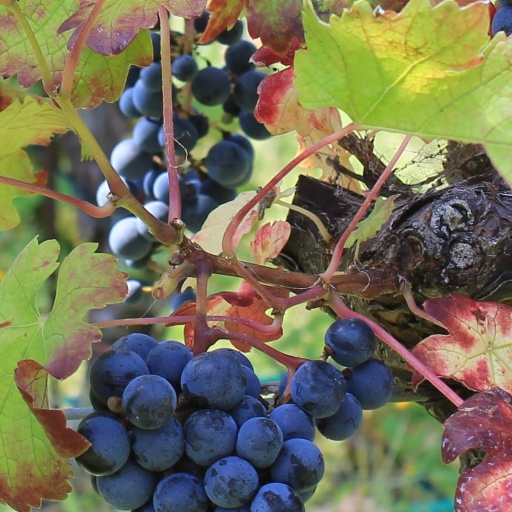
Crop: grape